The Barricades

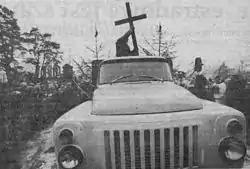
Roberts Mūrnieks' funeral

On 11 January, the Soviet military launched an attack on Latvia's neighbour, Lithuania.